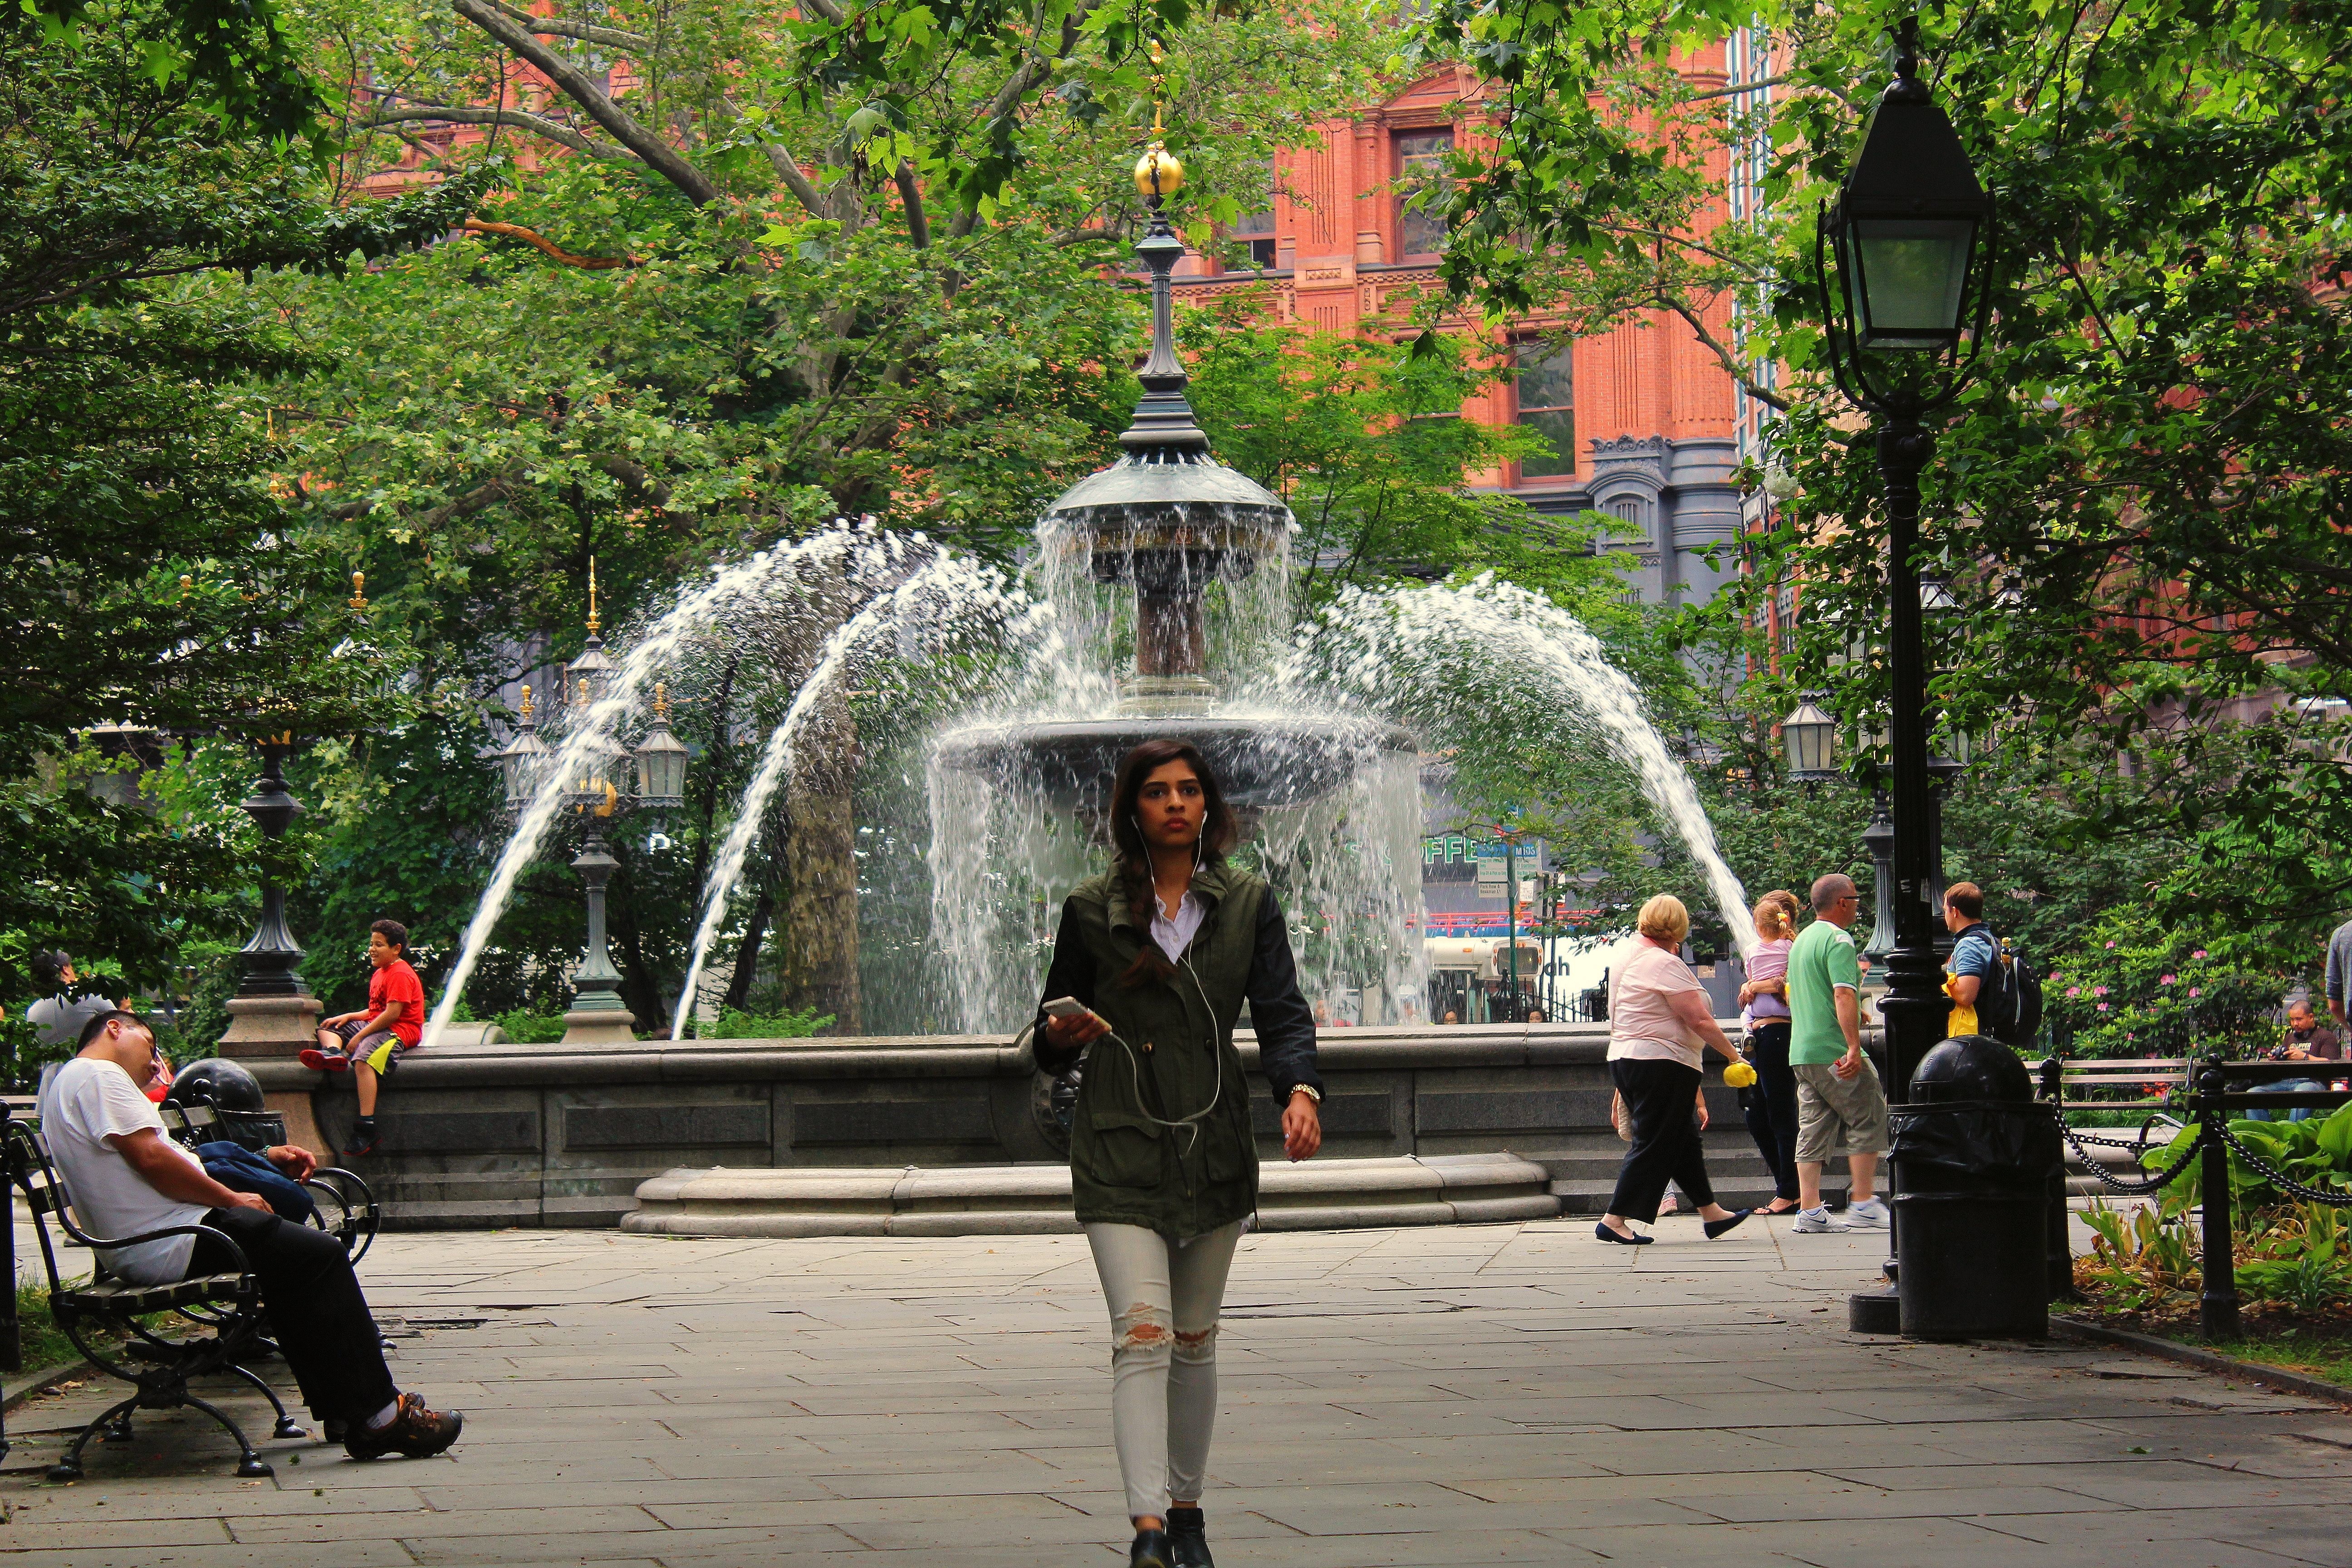
tree, pedestrian, autumn, park, fountain, water feature